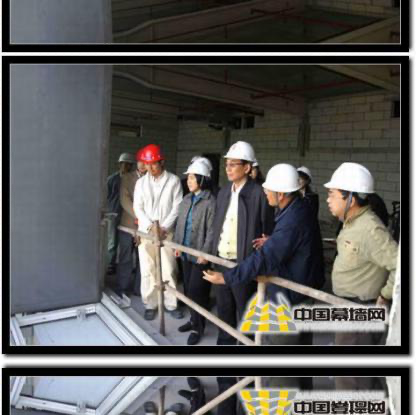
Objects in the image:
label: helmet
label: helmet
label: helmet
label: helmet
label: helmet
label: helmet
label: helmet